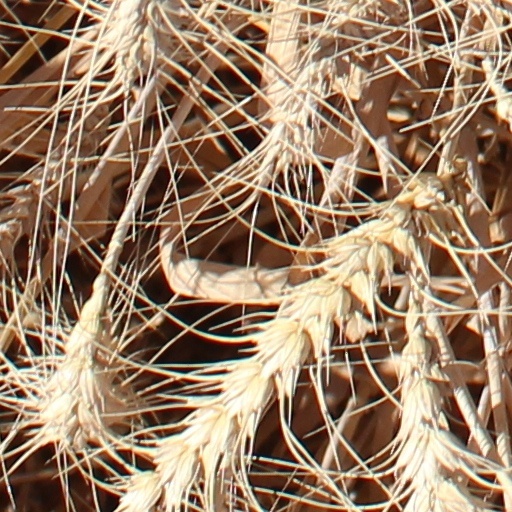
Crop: wheat